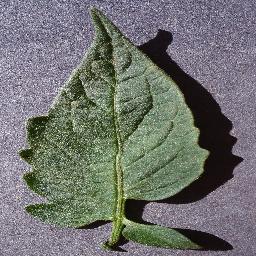
Label: Tomato___healthy